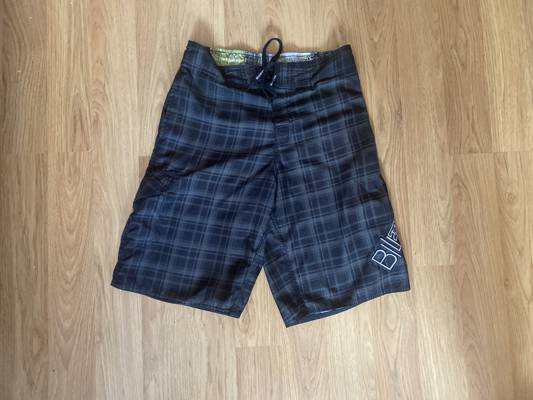
Waste category: clothes